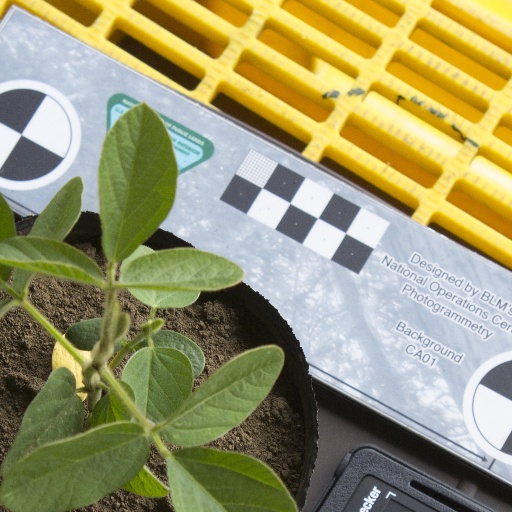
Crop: soybean